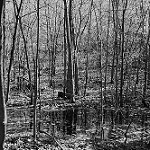
Label: B & W